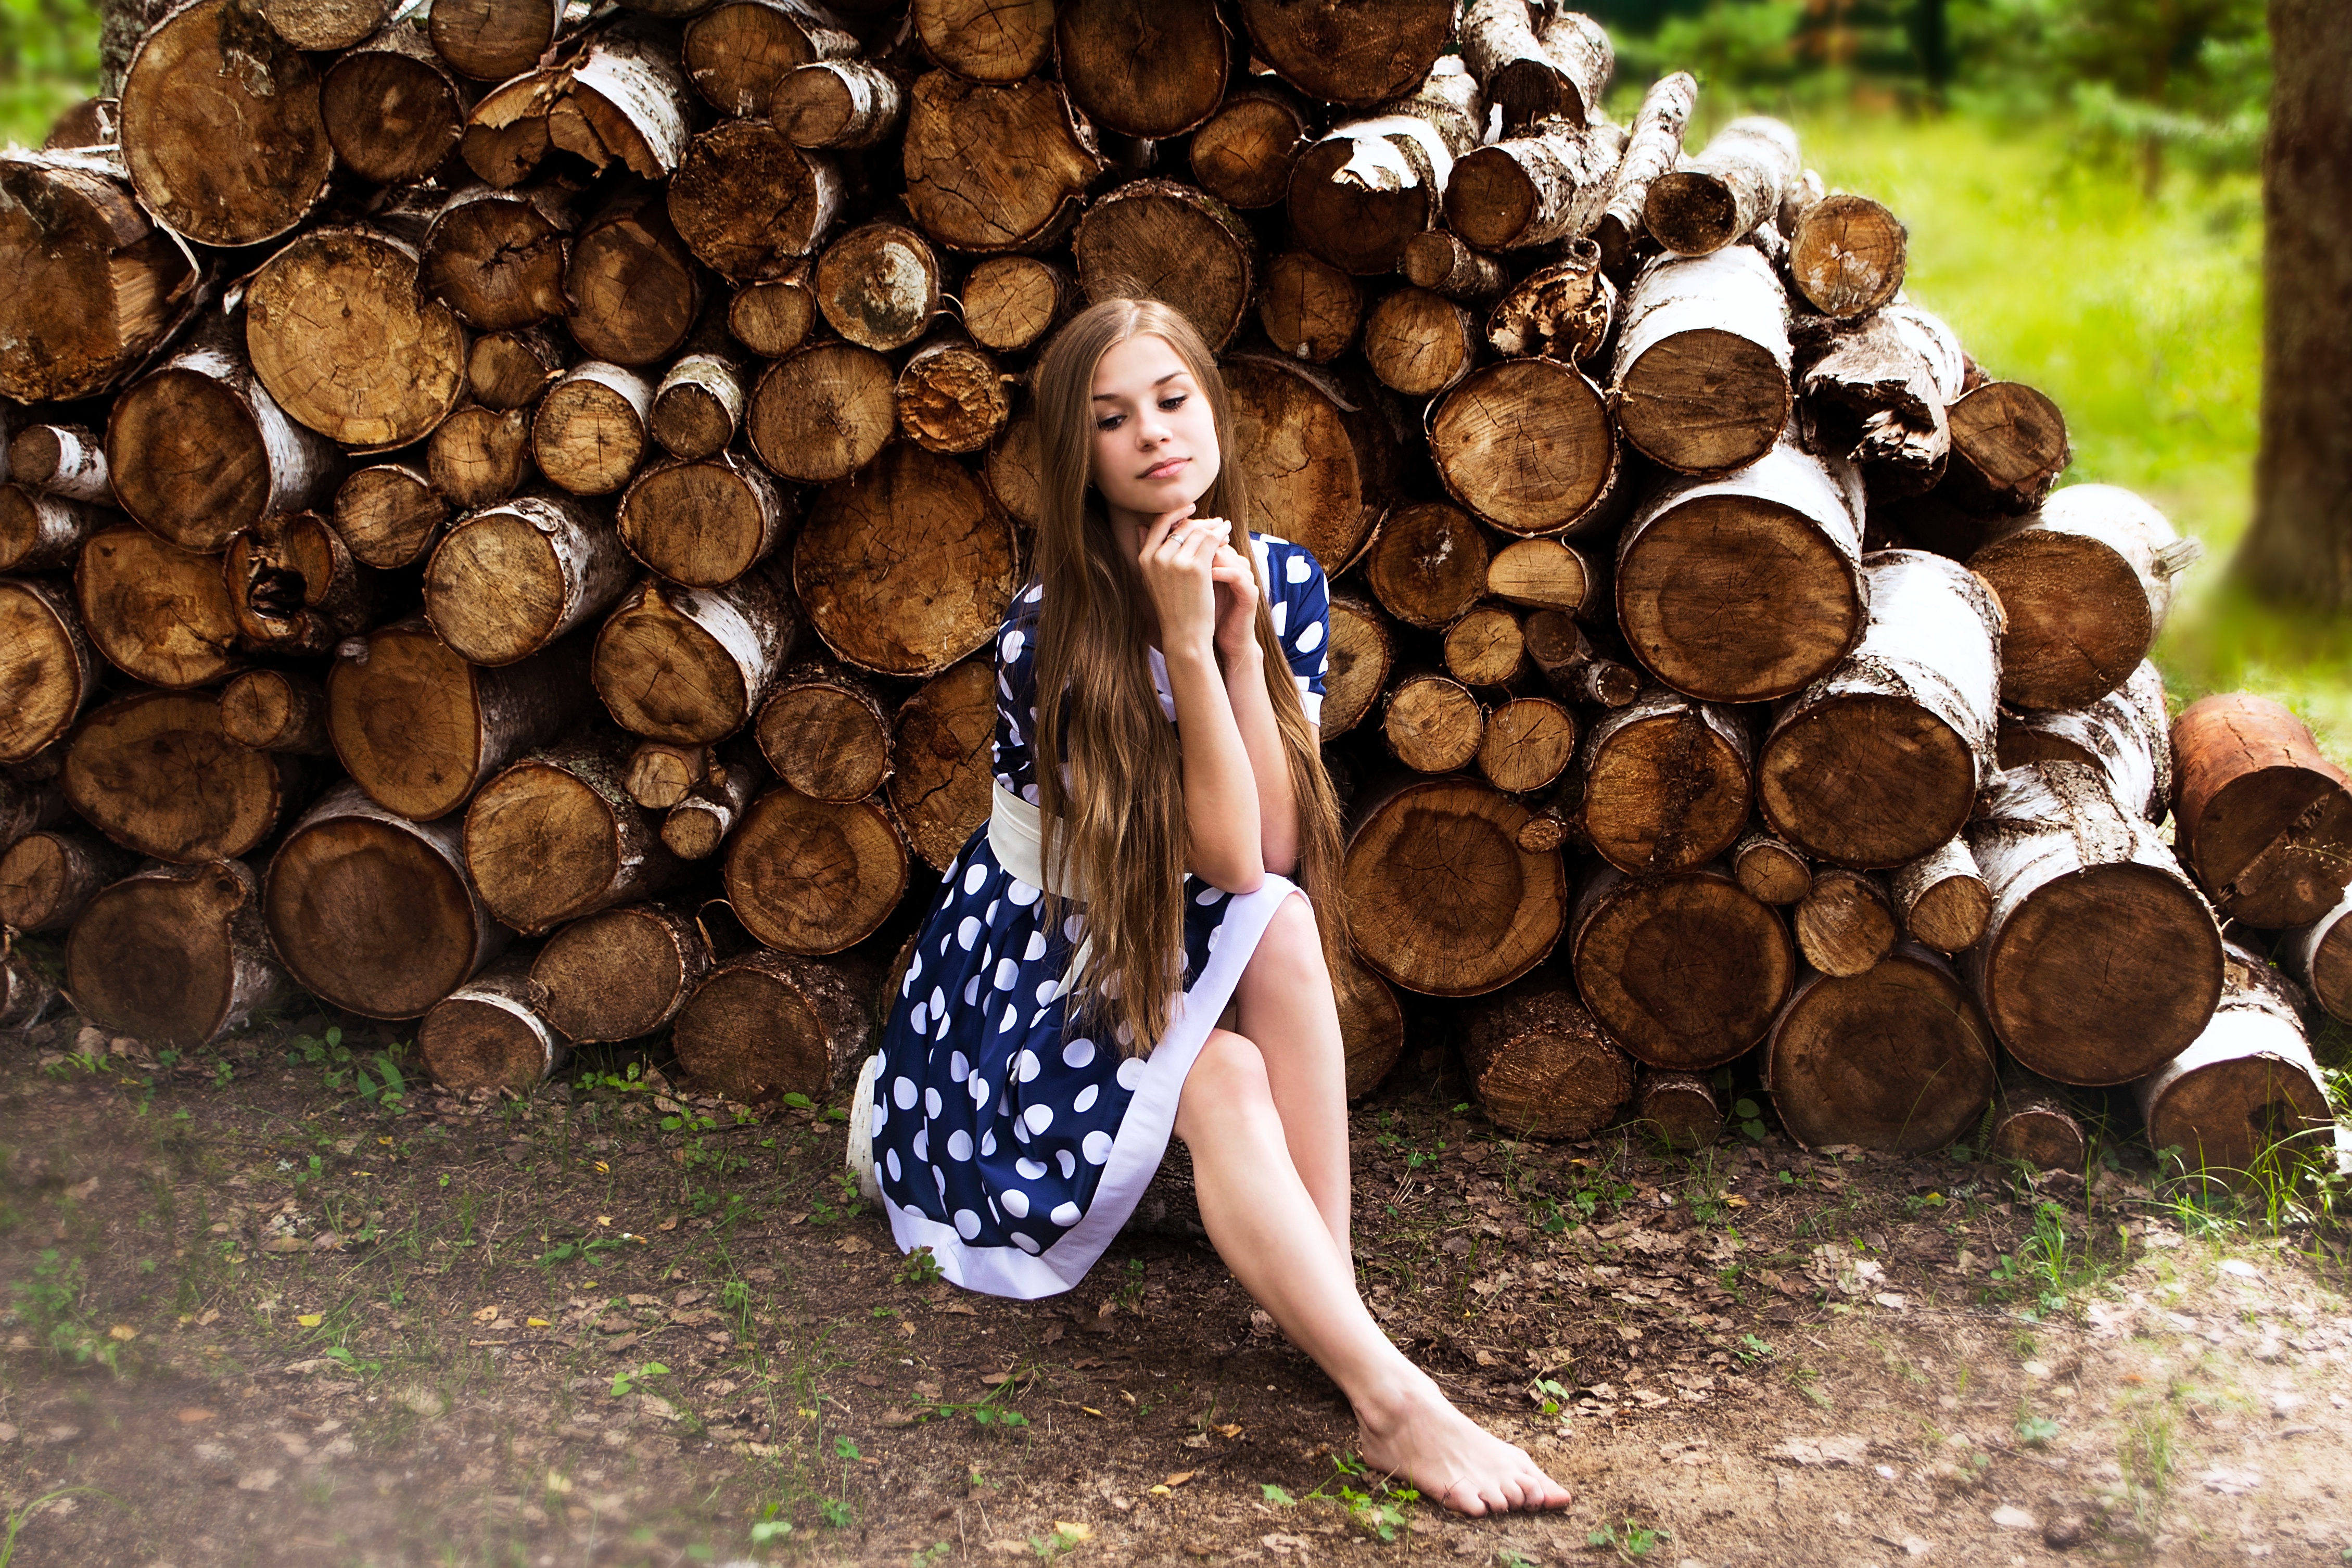
tree, forest, people, wood, girl, flower, spring, autumn, firewood, season, beauty